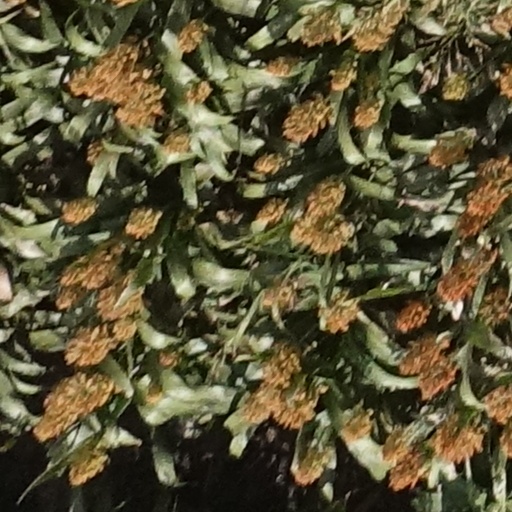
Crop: sorghum